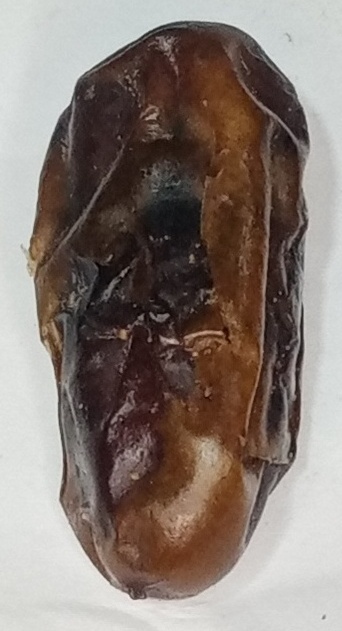
Variety: gajar
Size: medium
Grade: grade-2